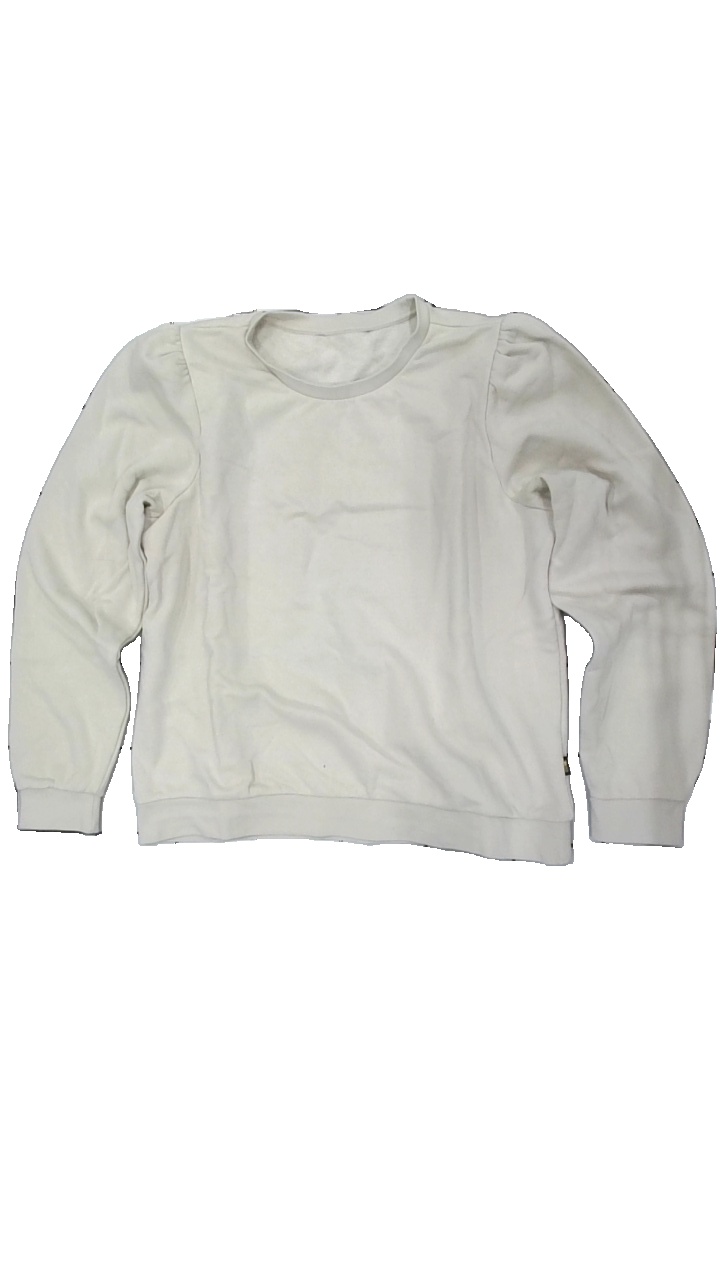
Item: Sweater (Ladies)
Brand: Pernilla Wahlgren
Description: beige tjocktröja med puffärmar, luddig/hårig
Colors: Beige
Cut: Regular
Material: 84% cotton 16% polyester
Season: All
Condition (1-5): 4
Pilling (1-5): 5
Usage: Reuse
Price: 50-100